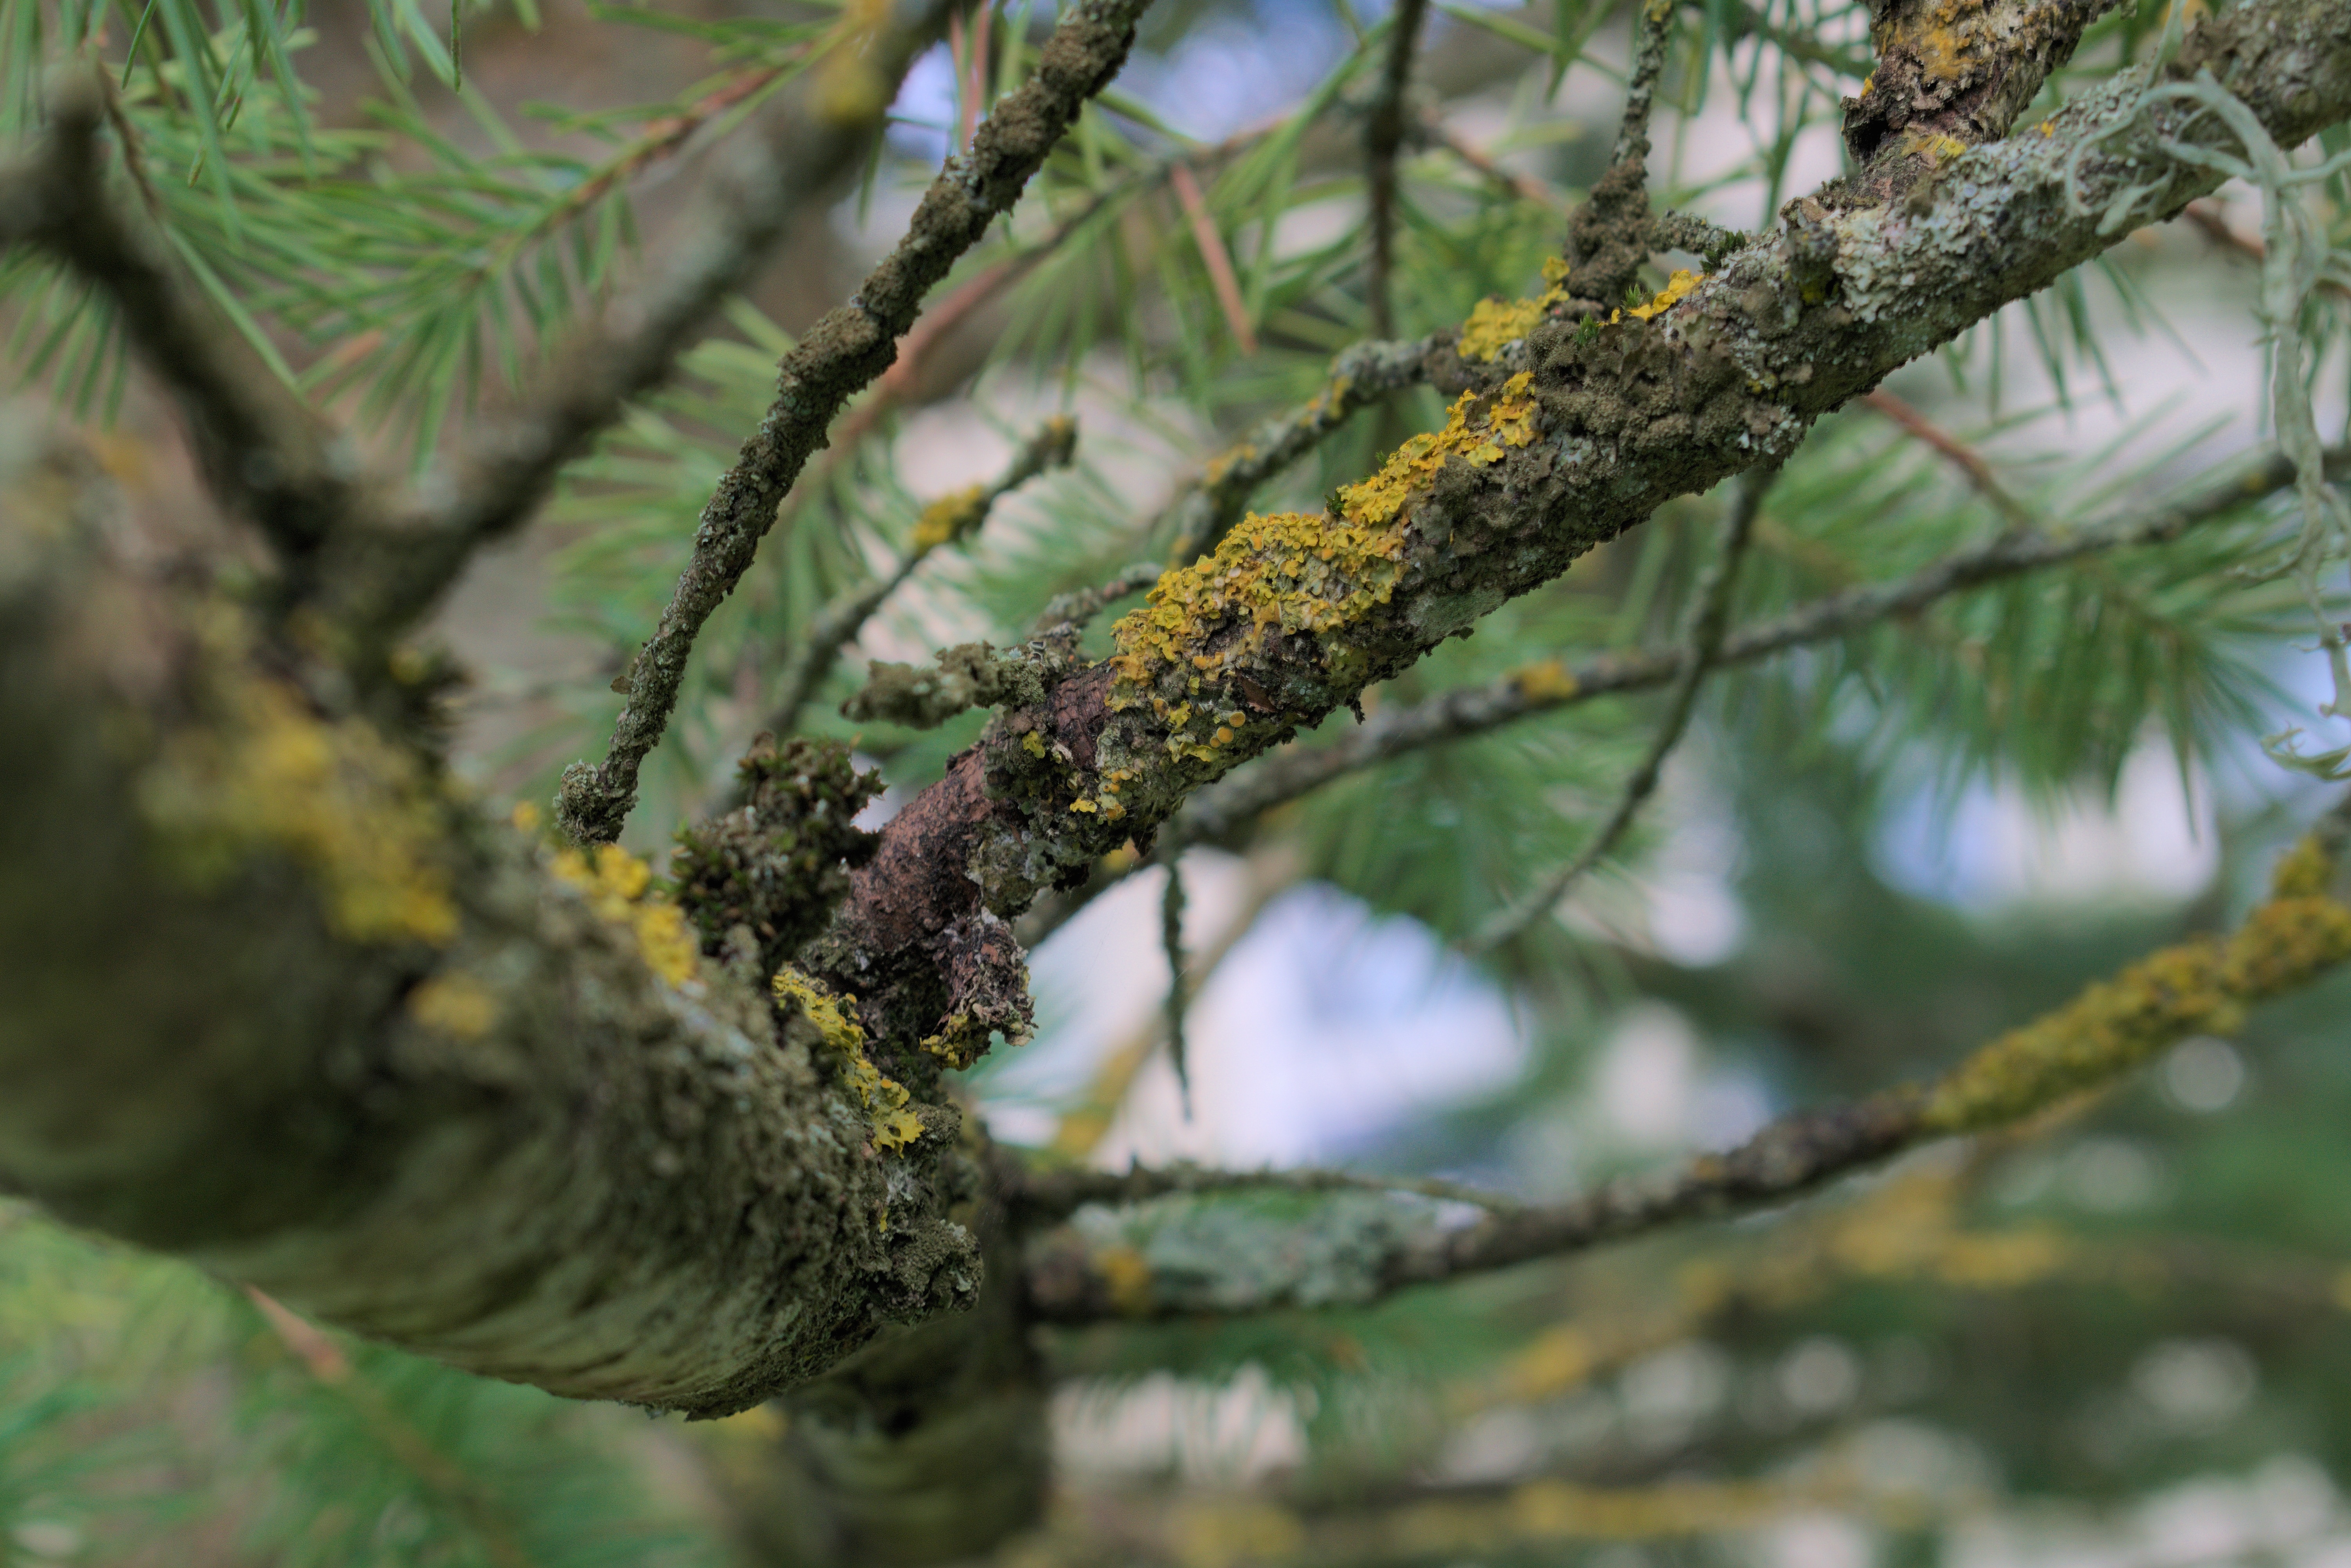
tree, branch, bird, plant, leaf, flower, trunk, wildlife, reptile, fauna, woody plant